Mengdu

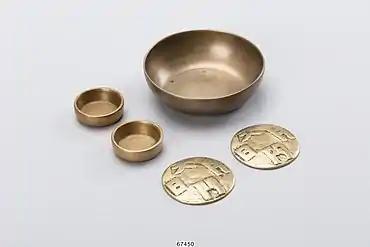

Yet the "mengdu" are not mere ritual tools. Every set of "mengdu" is believed to embody the spirits of the Mengdu triplets and other figures from the "Chogong bon-puri", the spirits of major historical Jeju shamans, and the spirits of shamans who had once used either the same "mengdu" set or the original set which the current "mengdu" are based on. Every "mengdu" set is thus associated with a number of ""mengdu" ancestors" ("mengdu josang"), including both universal figures manifested in every Jeju "mengdu" and shamans only incarnated in the actual implements that they used. Every time that a set is inherited by the next generation of shamans, the previous holder becomes enshrined as the newest "mengdu" ancestor. The number of specific figures whose spirits occupy the "mengdu" can become quite large. The high-ranking shaman Yi Jung-chun knew of twenty-four past holders of his implements, including both kin and non-kin.